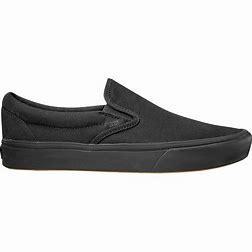
Brand: Vans
Model: Comfycush Slip On